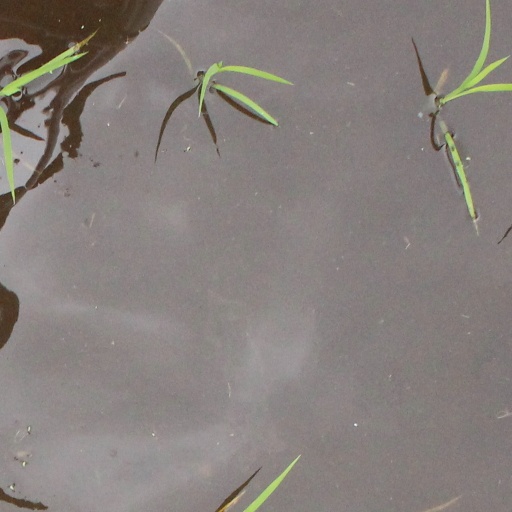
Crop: rice